Overline

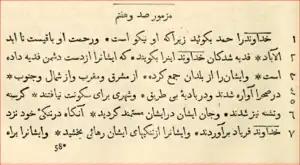
Overlines used in a version of the Bible in Persian (1920)

X-bar theory makes use of overbar notation to indicate differing levels of syntactic structure. Certain structures are represented by adding an overbar to the unit, as in . Due to difficulty in typesetting the overbar, the prime symbol is often used instead, as in X. Contemporary typesetting software, such as LaTeX, has made typesetting overbars considerably simpler; both prime and overbar markers are accepted usages. Some variants of X-bar notation use a double-bar (or double-prime) to represent phrasal-level units.